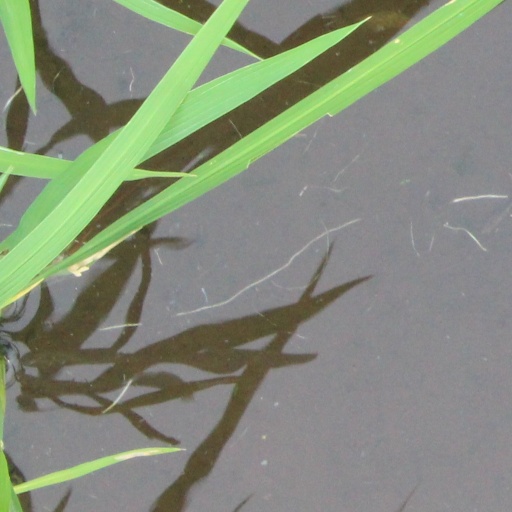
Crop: rice